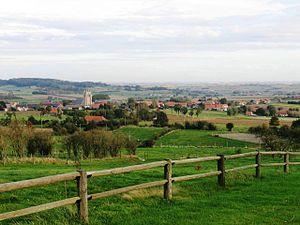
Gand-Wevelgem, officiellement Gent-Wevelgem in Flanders Fields, est une course cycliste d'un jour qui se déroule fin mars en Flandre en Belgique, le dernier dimanche avant le Tour des Flandres.